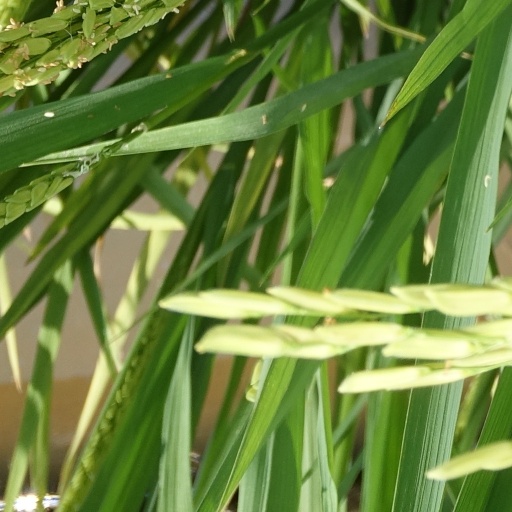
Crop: rice